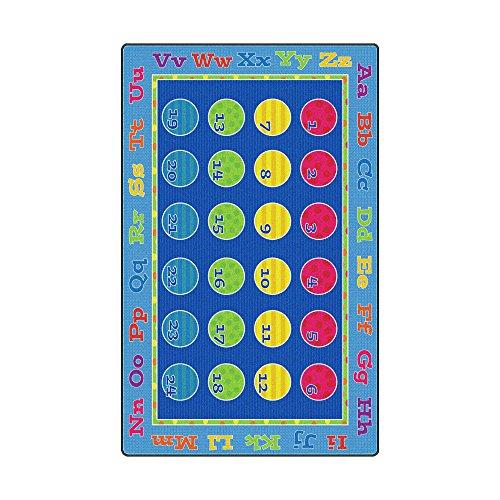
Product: Sprogs Kids Fun with Colors Seating Rug, 7' 6" W x 12' L, SPG-FE638-44A-SO
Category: Home & Kitchen | Home Décor | Kids' Room Décor | Rugs
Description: Learning is fun with institutional quality rugs designed for fun learning in the classroom, home, daycare or school.
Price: $429.99
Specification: Shipping Weight: 39 pounds (View shipping rates and policies)|ASIN: B06XRTS7FK|Item model number: SPG-FE638-44A-SO|    #1442    in Kids' Rugs